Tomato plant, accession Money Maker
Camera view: horizontal (90 deg, fisheye); turntable rotation: 120 degrees
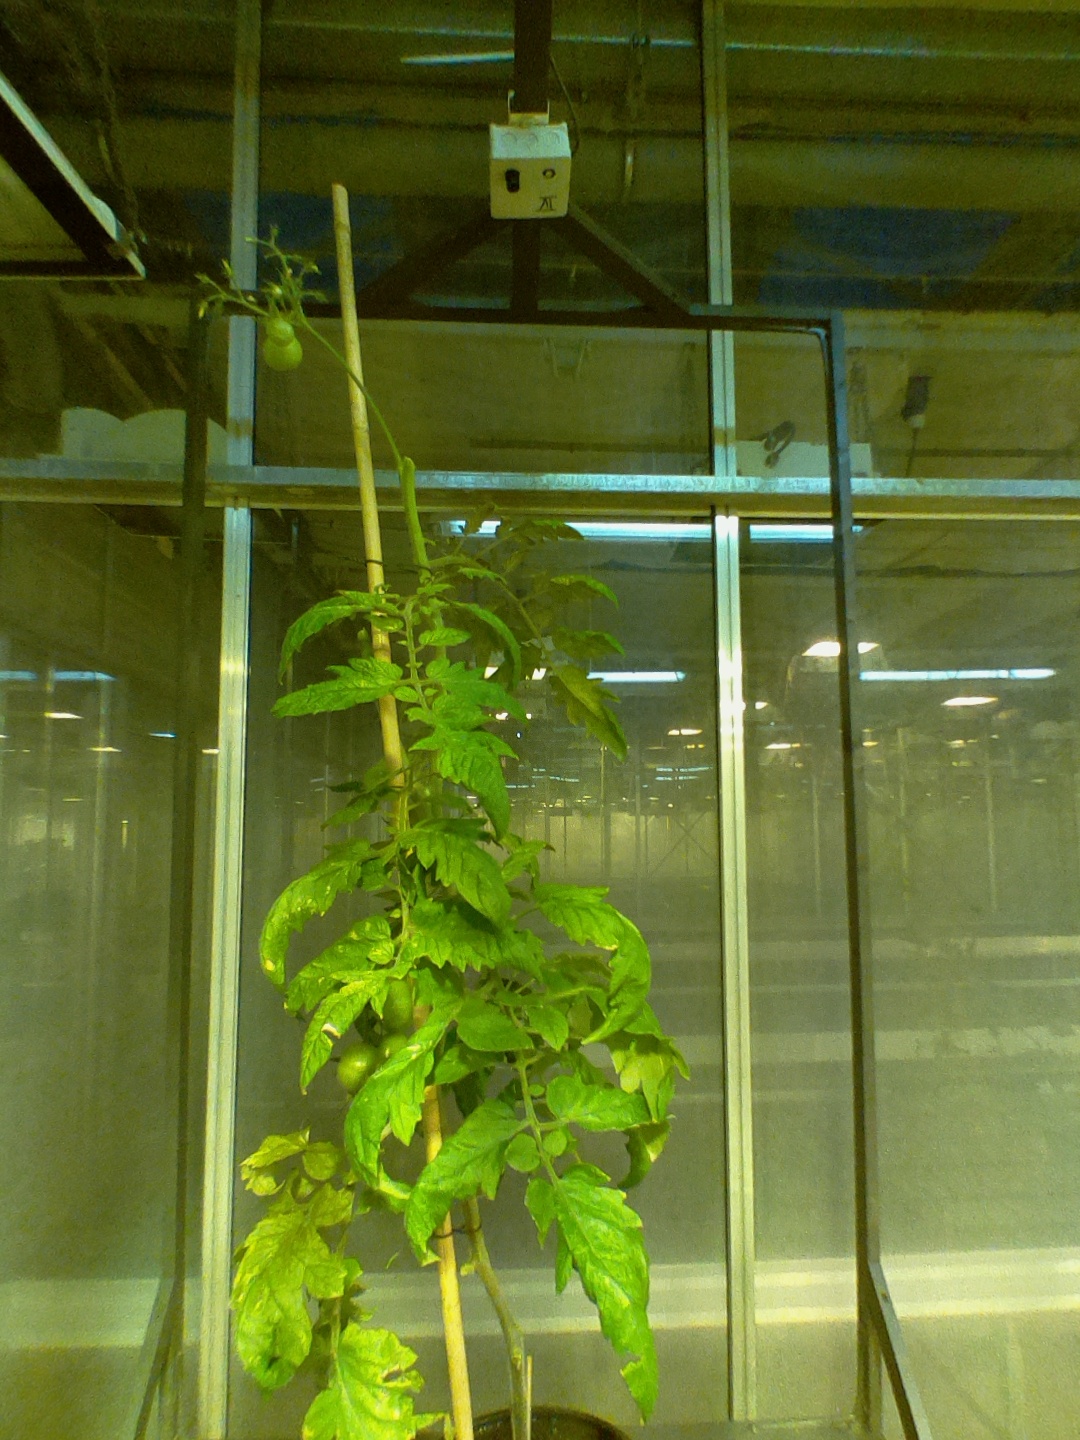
BBCH growth stage 79: 90% -100% of final fruit size